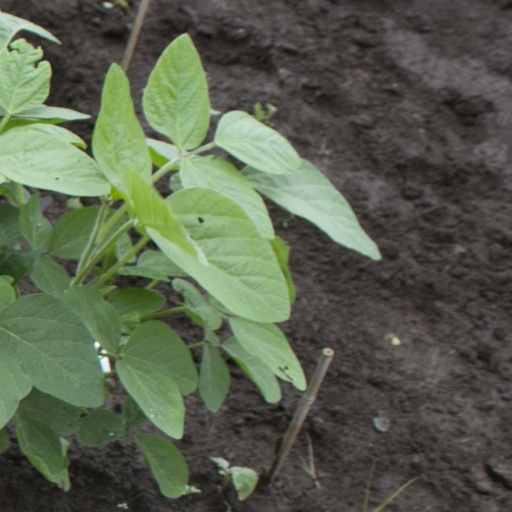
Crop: soybean